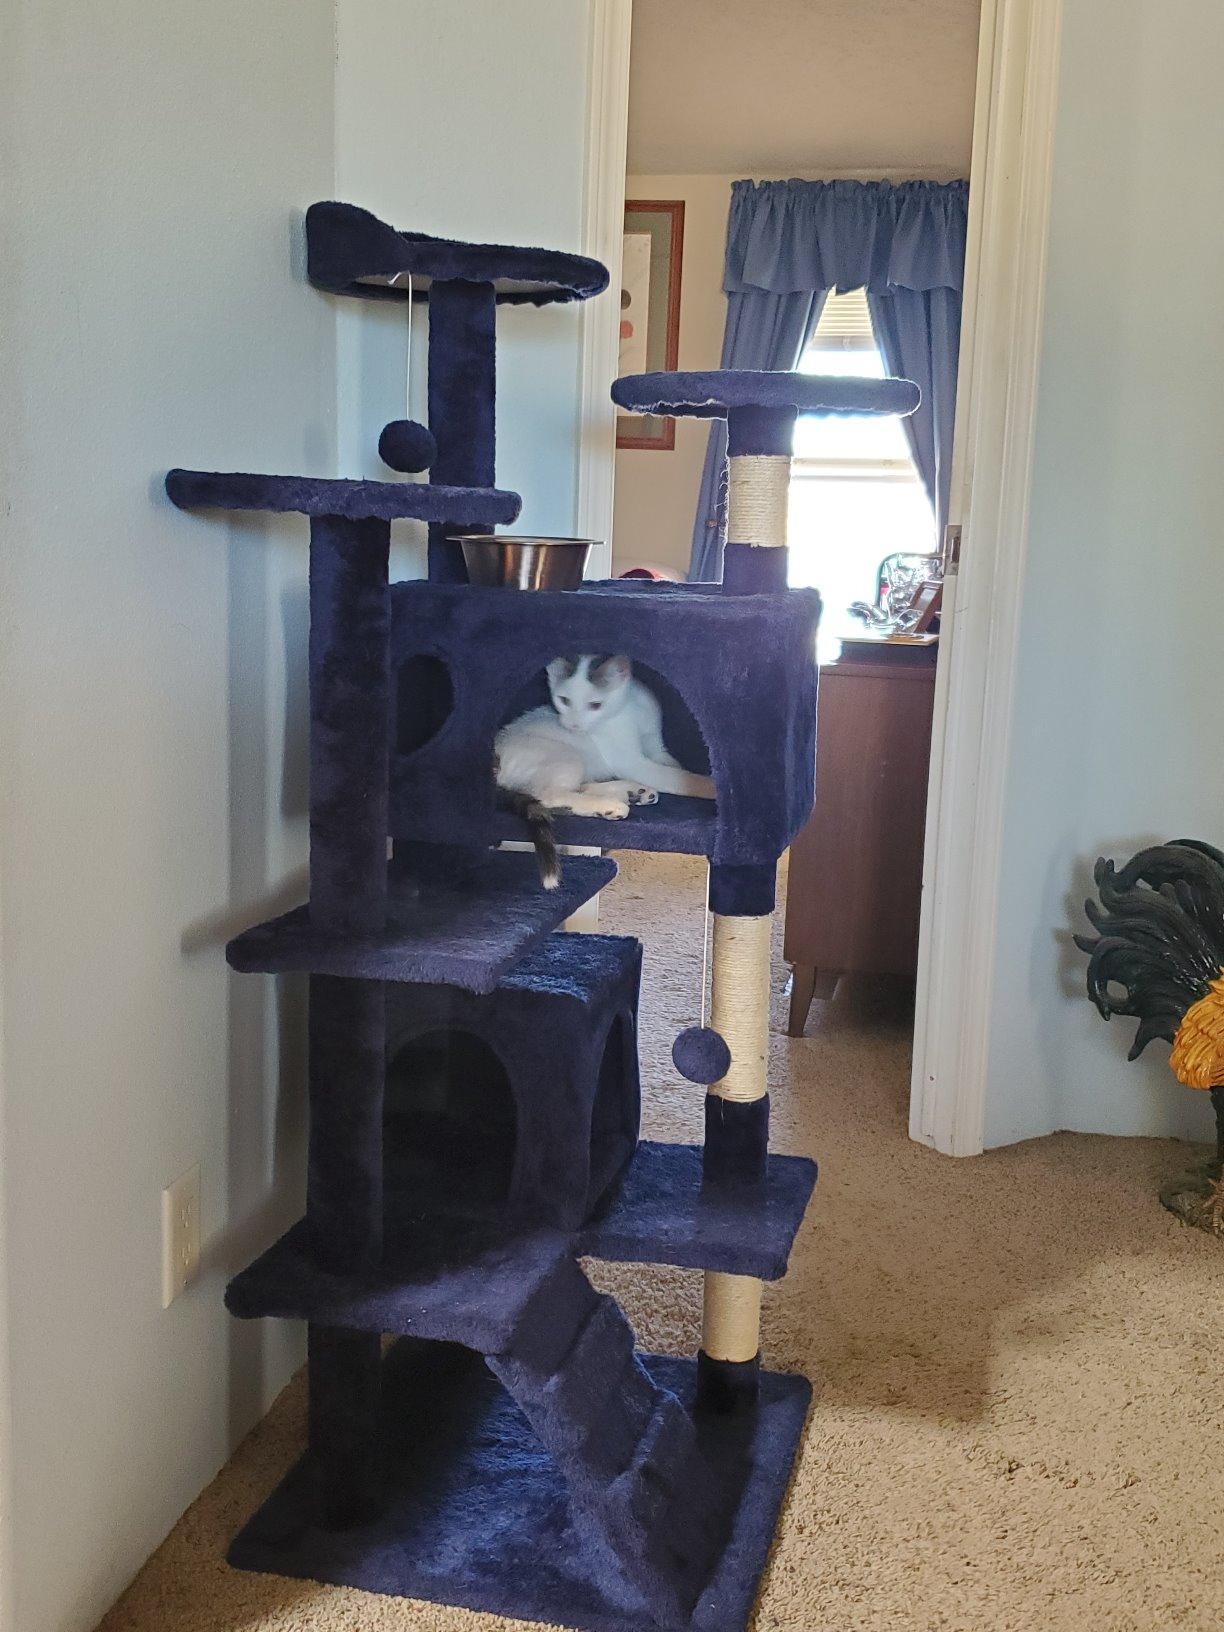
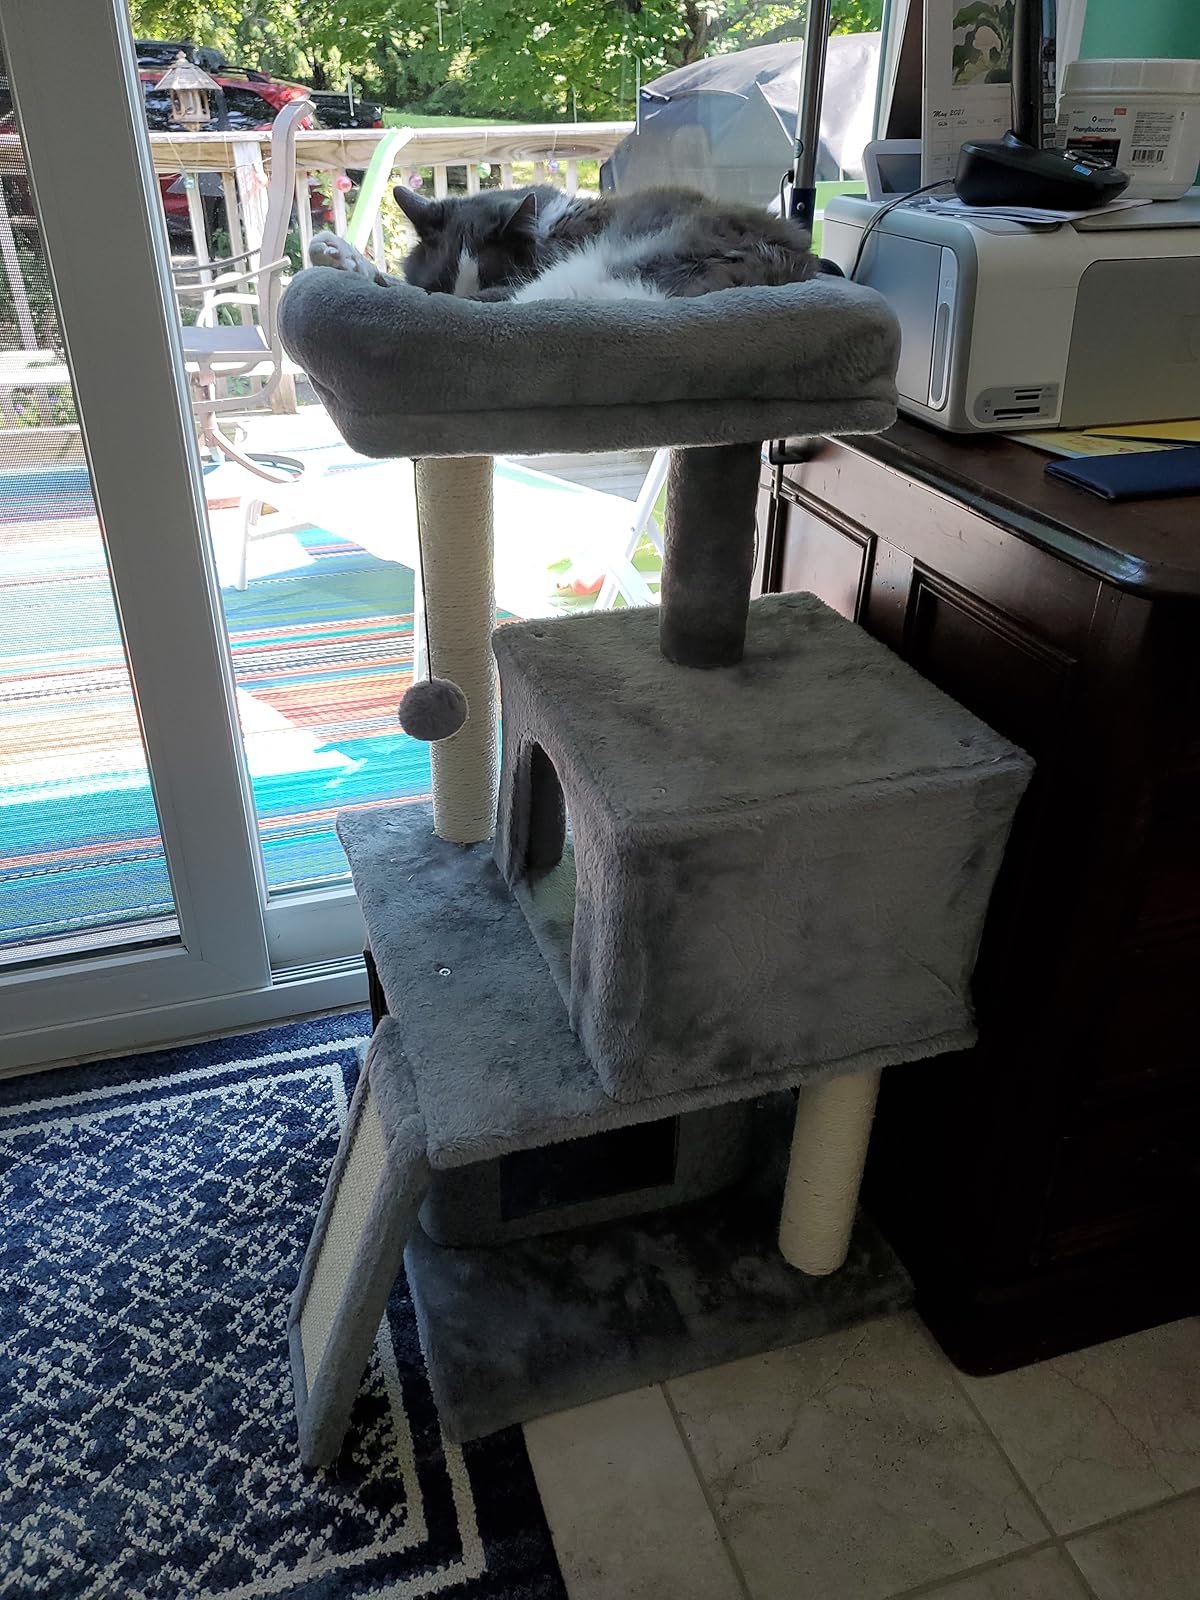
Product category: items_cat tree
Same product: no